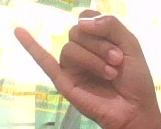
ASL sign: J